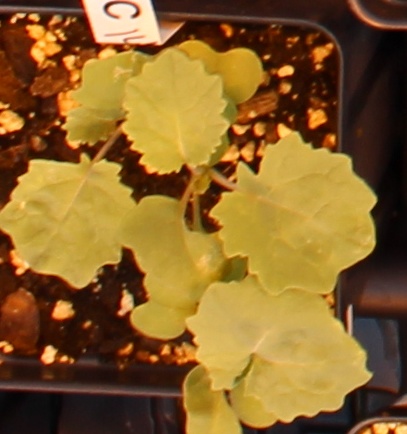
Label: Canola